San Diego Comic-Con

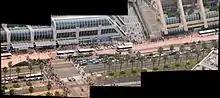
Comic Con crowds in 2011 as seen from a helicopter

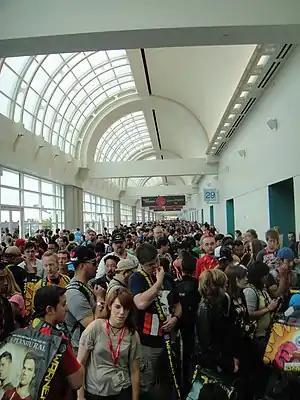
Comic-Con crowd inside the second floor of the convention center in 2011 waiting for the exhibition hall to open

Capacity attendance at Comic-Con in 2006 and 2007 has caused crowding issues. Concerns have been raised that the event is possibly too large for the San Diego Convention Center, Comic-Con's home through at least 2024. In 2006, Comic-Con, for the first time, had to close registration for a few hours on Saturday to accommodate crowds. In response, for 2007, Comic-Con introduced a new three-day membership that did not include Saturday. Nevertheless, the 2007 show went on to sell out Saturday, as well as Friday and Sunday for the first time. Additionally, both the four-day and three-day memberships sold out for the first time. For 2008, the three-day memberships were abandoned and the convention decided to sell memberships only in advance, with no on-site registration. In 2008, all memberships were sold out before the convention for the first time. This sellout has given rise to the new phenomenon of Comic-Con memberships being scalped for exorbitant prices on websites such as eBay and Craigslist.